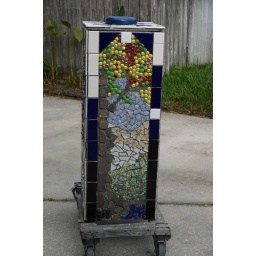
Colors of fall...yellow, green and red. Blue sky and landscape in background. Water at bottom.